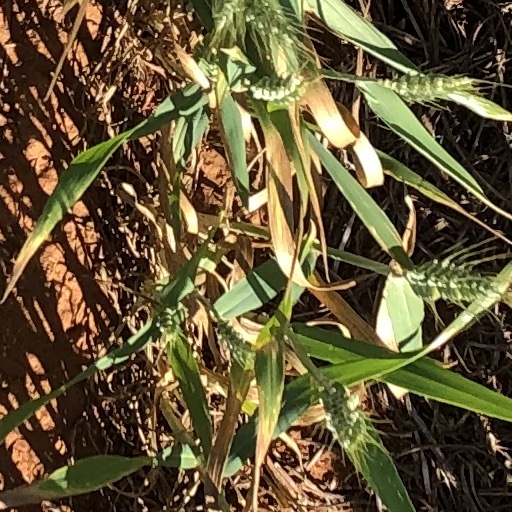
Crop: wheat